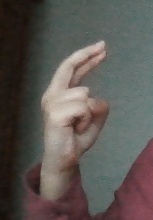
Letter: zay